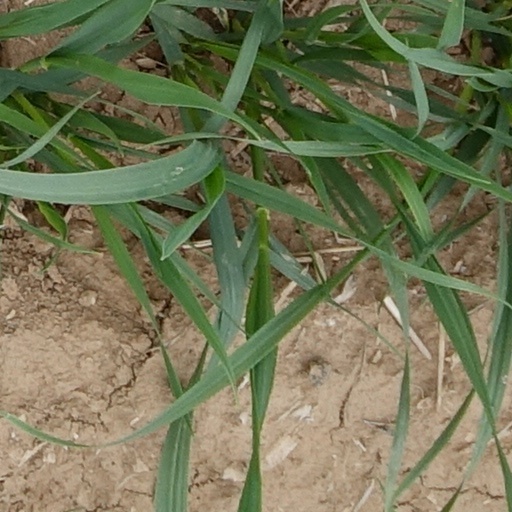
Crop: wheat